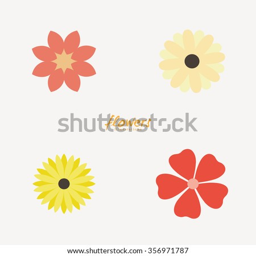
flowers on a white background